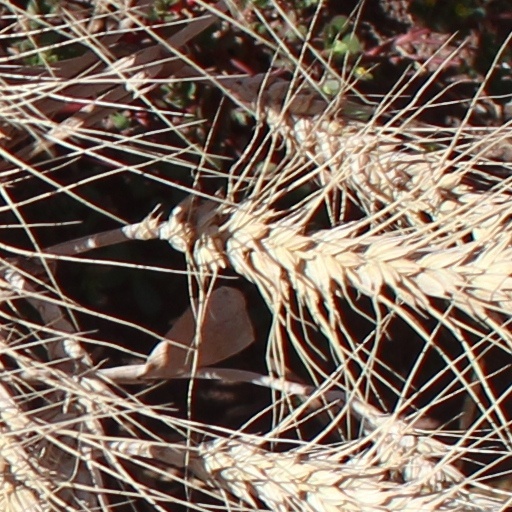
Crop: wheat